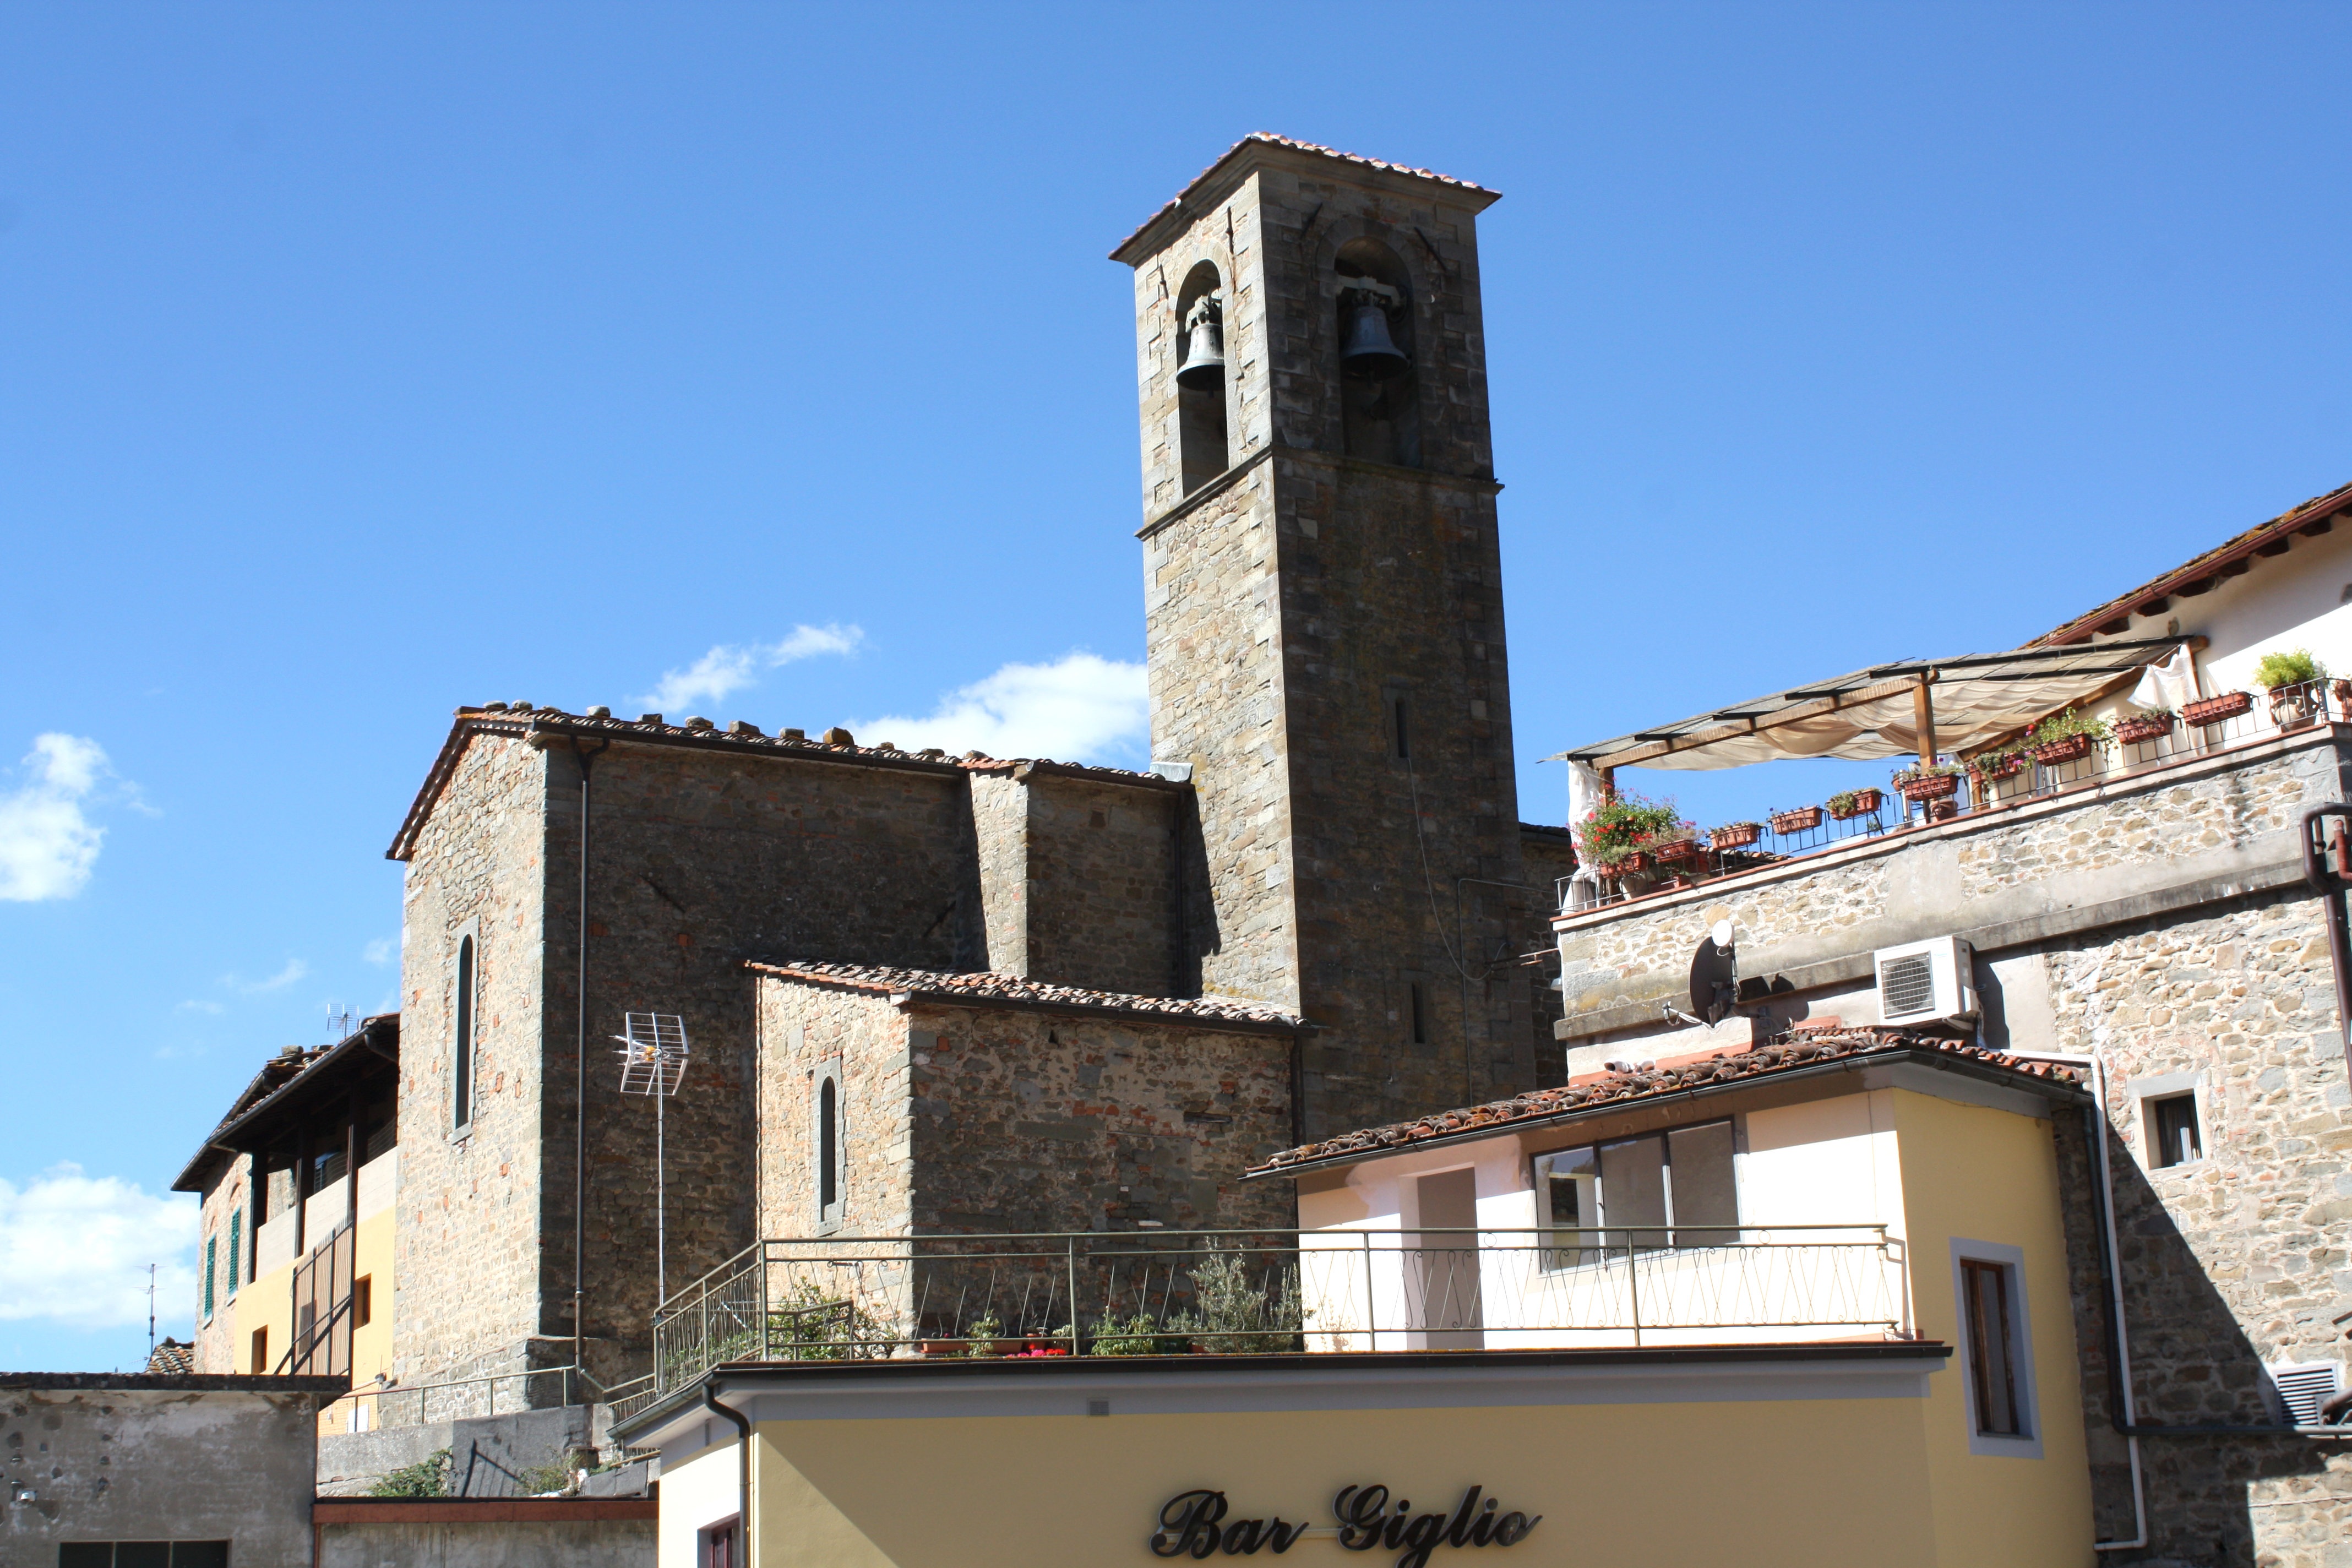
architecture, town, building, tower, italy, tuscany, facade, church, chapel, place of worship, synagogue, loro cuiffenna